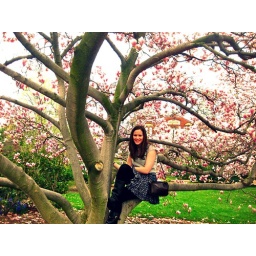
sitting in the tree